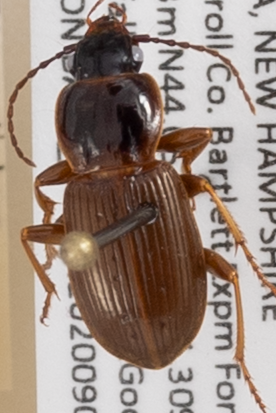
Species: Pterostichus pensylvanicus
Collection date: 2020-09-02
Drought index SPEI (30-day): -0.976
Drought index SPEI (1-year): -0.156
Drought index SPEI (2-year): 0.558